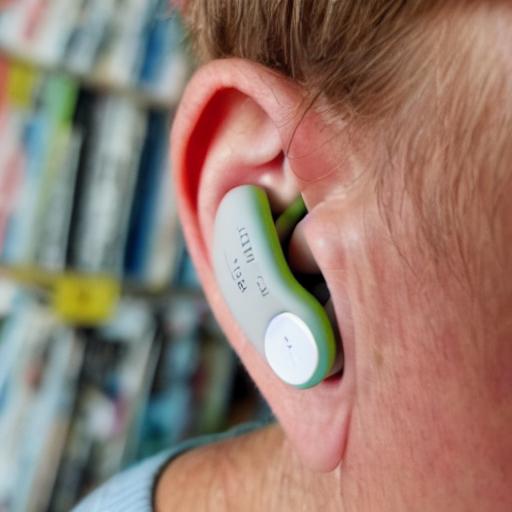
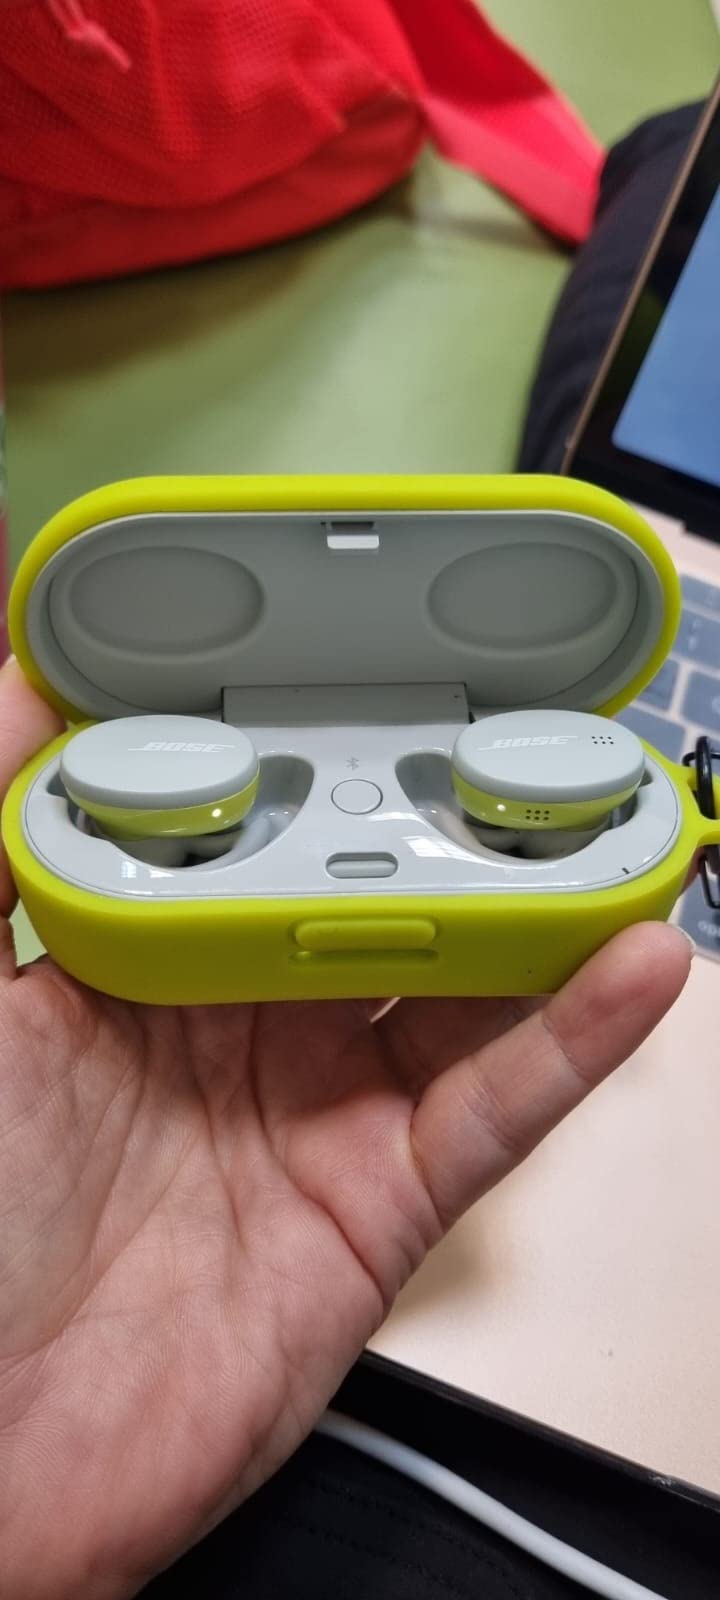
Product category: earbuds
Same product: no